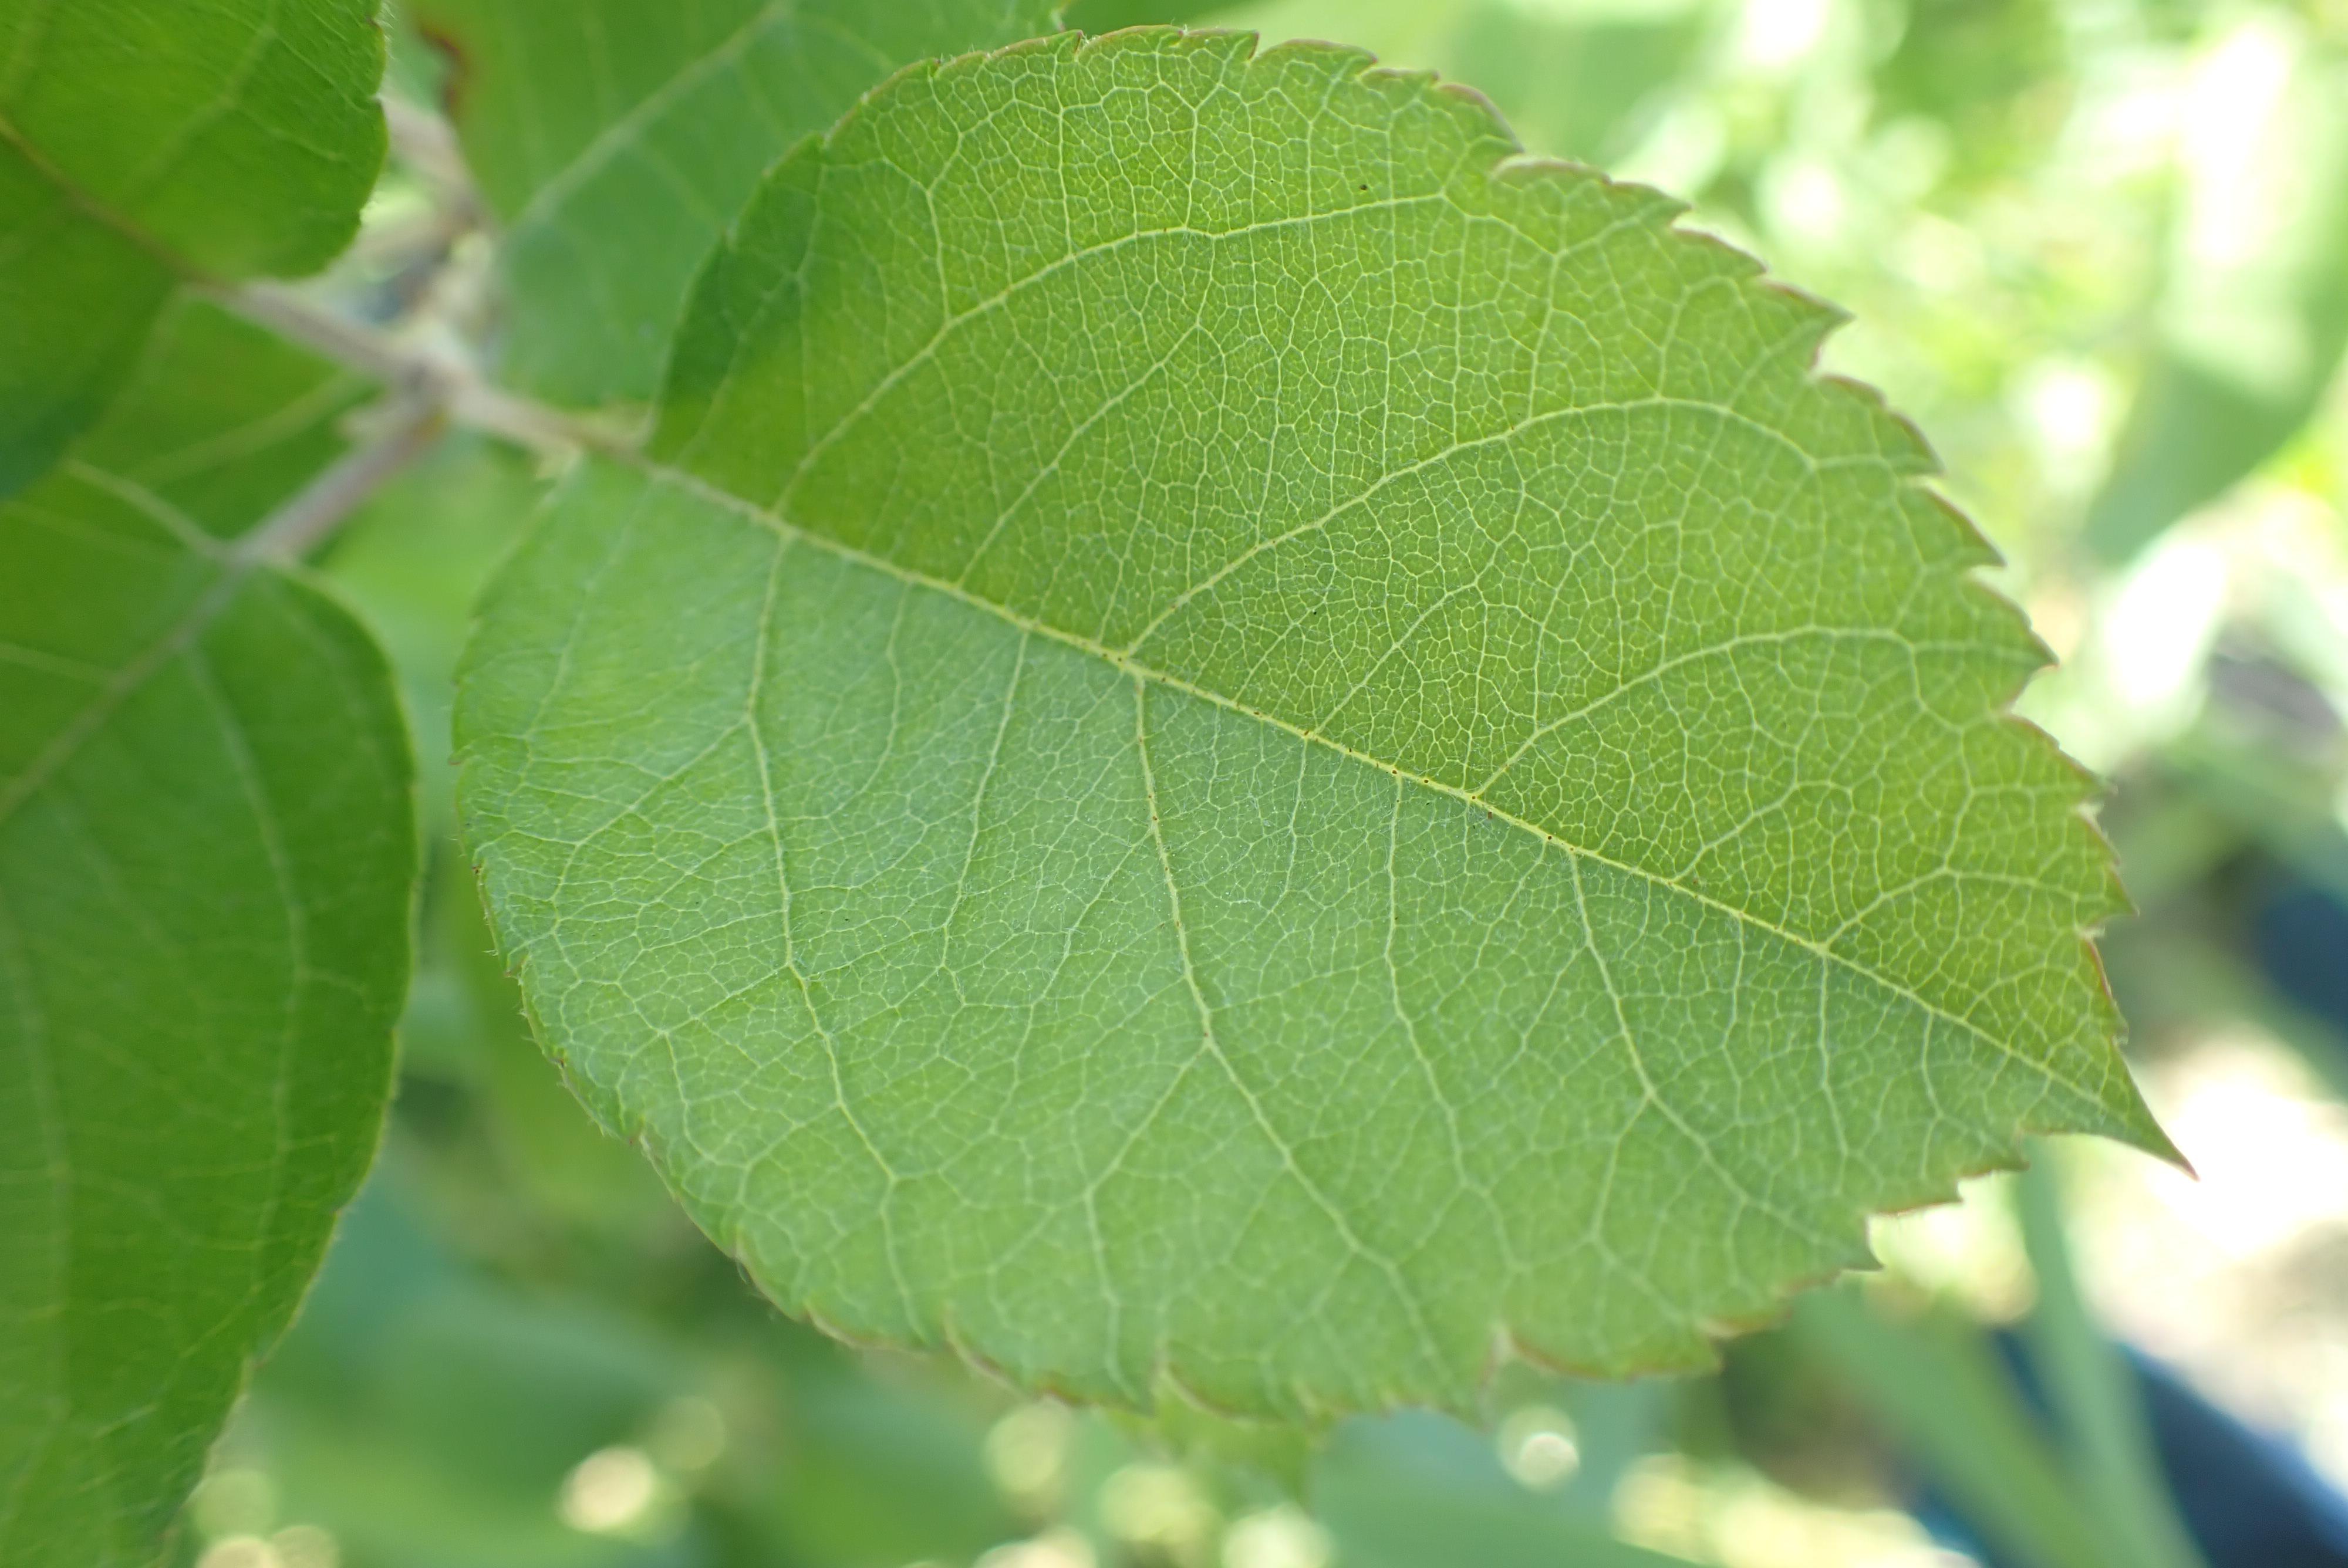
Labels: healthy